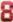
Number: 8